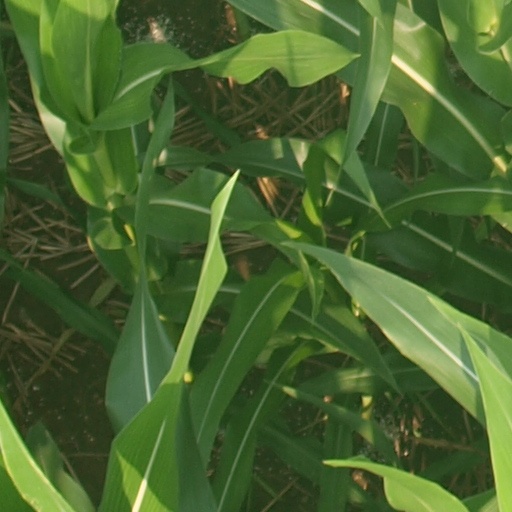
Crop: maize; corn